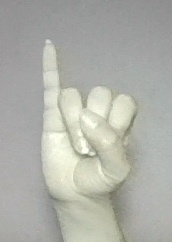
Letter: meem